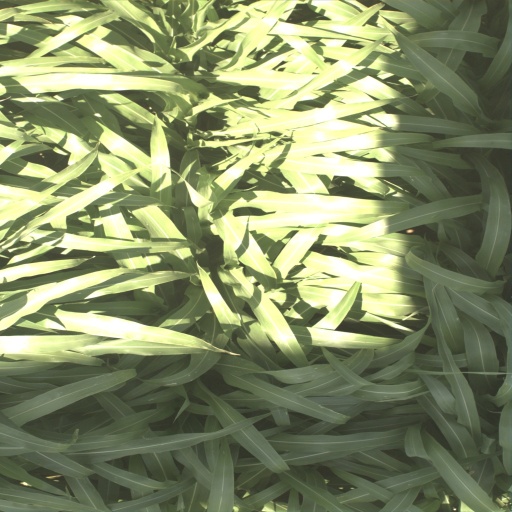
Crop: sorghum